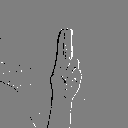
ASL letter: u